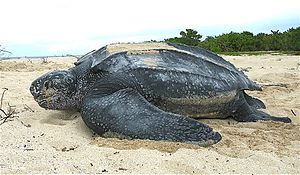
Læderskildpadde
Læderskildpadde, også kaldet Havlæderskildpadde, er den største af alle nulevende havskildpadder og det fjerde største moderne krybdyr, kun overgået af tre krokodillearter. Det er den eneste nulevende art i slægten Dermochelys og familien Dermochelyidae. Den kan let skelnes fra andre moderne havskildpadder på grund af dens mangel på et exoskelet. I stedet er dens rygskjold dækket af hud og fedtet kød. Den findes i tropiske og varmt tempererede have i hele verden, og er også truffet få gange i Danmark.